Mame Biram Diouf

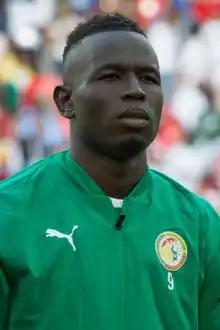
Diouf lining up for Senegal at the 2018 FIFA World Cup

Mame Biram Diouf (born 16 December 1987) is a Senegalese professional footballer who plays as a striker for Turkish TFF First League club Ankara Keçiörengücü.